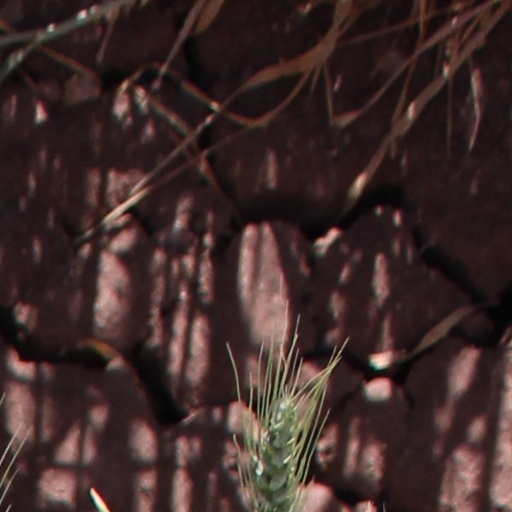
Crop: wheat